Tengboche

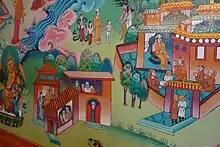
A restored painting in the monastery

Following the destruction of the monastery by fire, its rebuilding was undertaken by the present Nawang Tenzing Jangpo who is considered as the incarnation of the founder Lama Gulu, an important spiritual leader of the Sherpas. He has established an equation with many trekkers and climbers of all denominations who visit the monastery, which has helped him in finding funds for restoration. With due diligence to the set religious practices, the monastery has been substantially rebuilt. Tibetan painter Tarke-la's wall paintings that display the Bodhisattvas or the Buddha decorate the sanctum. In addition, the monks and Sherpa community with help from the Sir Edmund Hillary and Himalayan Trust, the American Himalayan Foundation and many international well-wishers have put in their support in several ways.